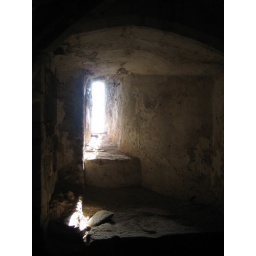
The thickness of Berkeley Castle's curtain wall is shown here, 15 feet thick in places.